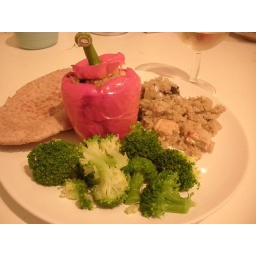
Spicy cous cous with spice-marinaded chicken in a roasted red pepper. (and some green stuff to appease my conscience).